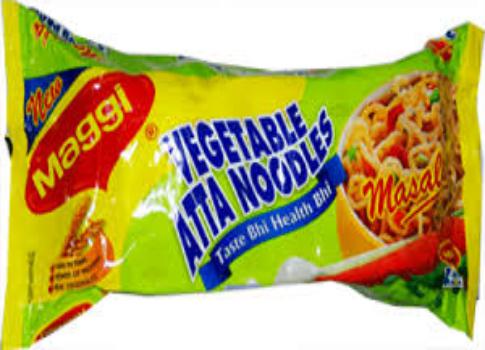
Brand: Maggi Masala noodles
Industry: Food